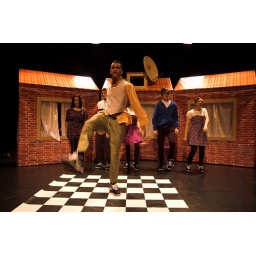
Foto's van de Try Out van Booming Rotterdam door Young Stage in de Hennekijnstraat. Fotograaf Jaap Kooiman